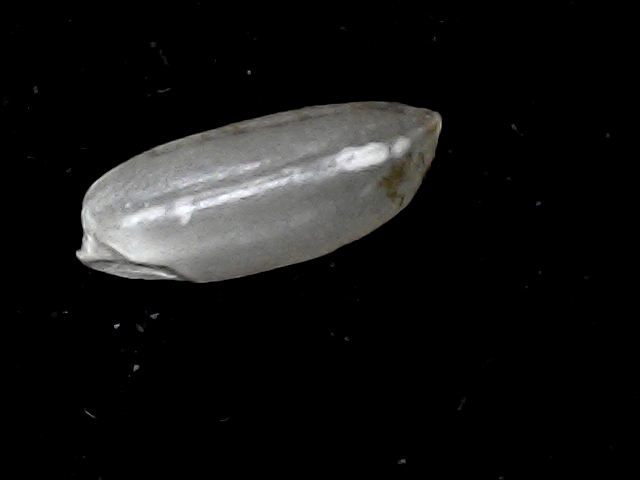
Rice variety: BD39